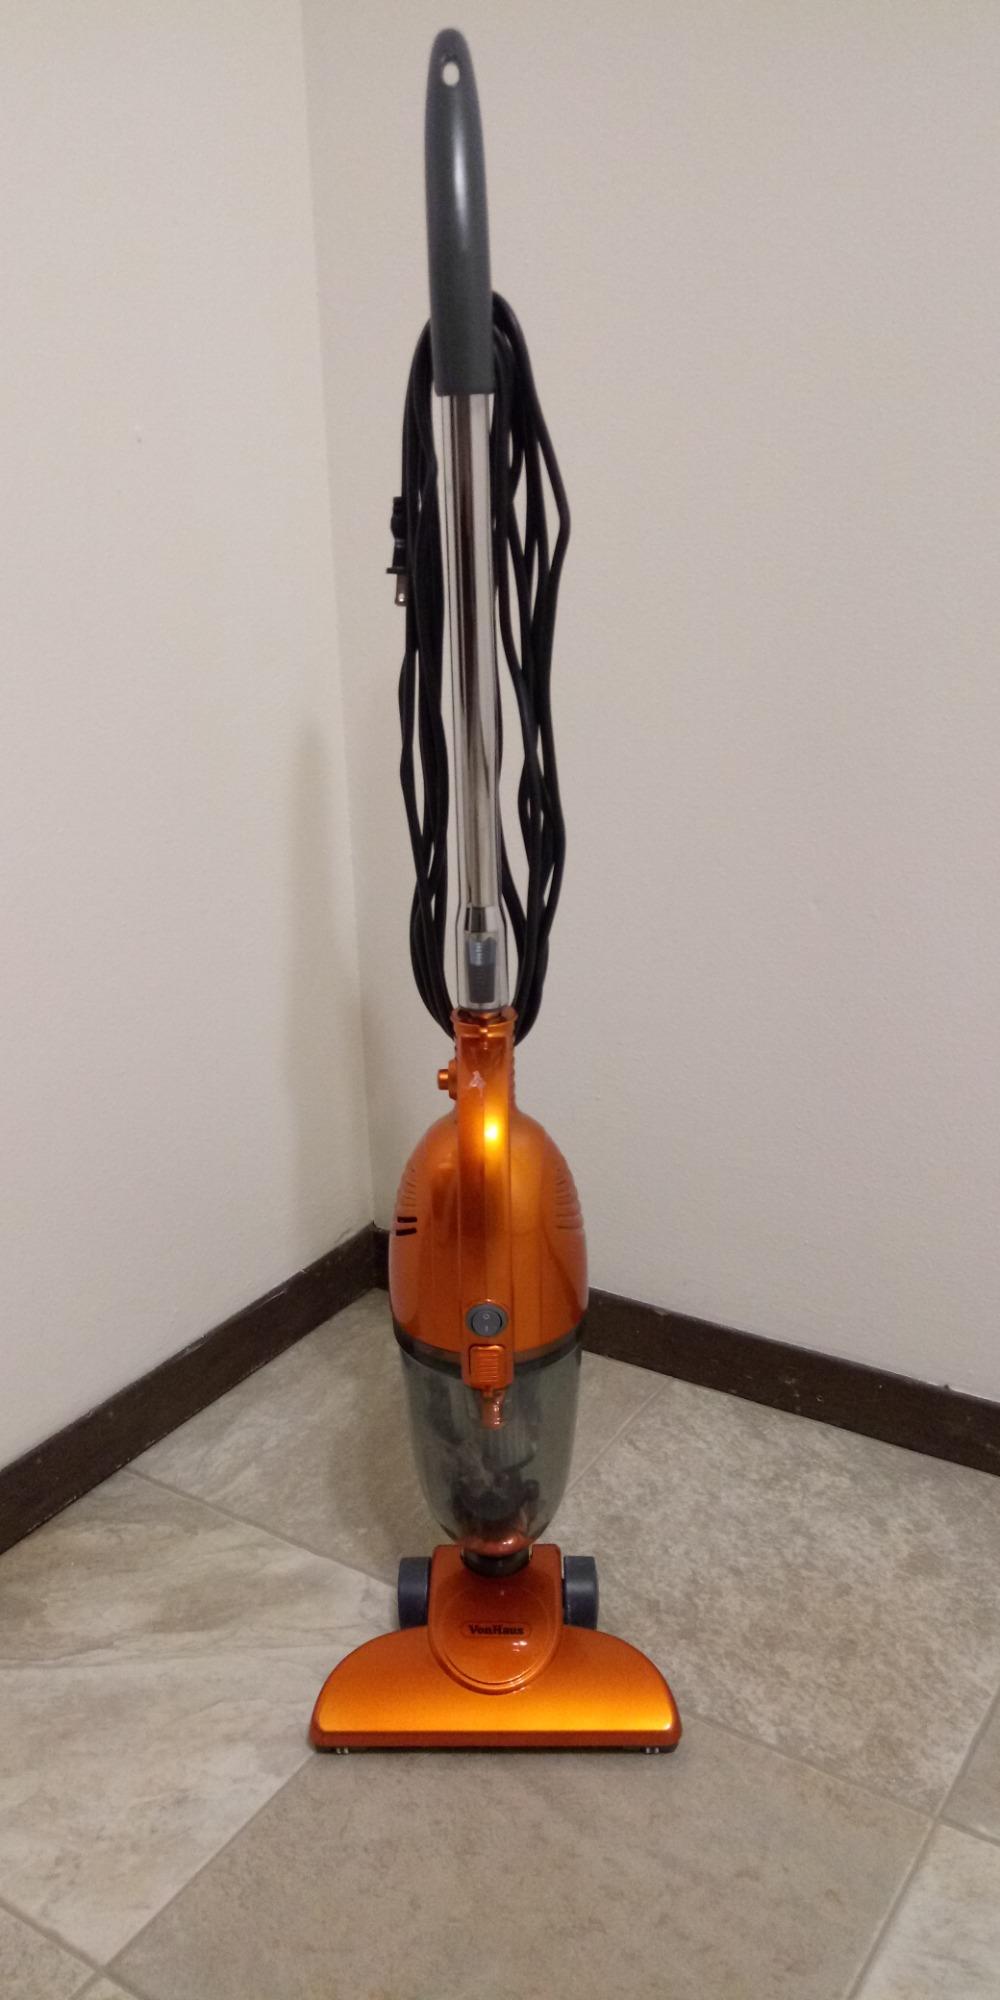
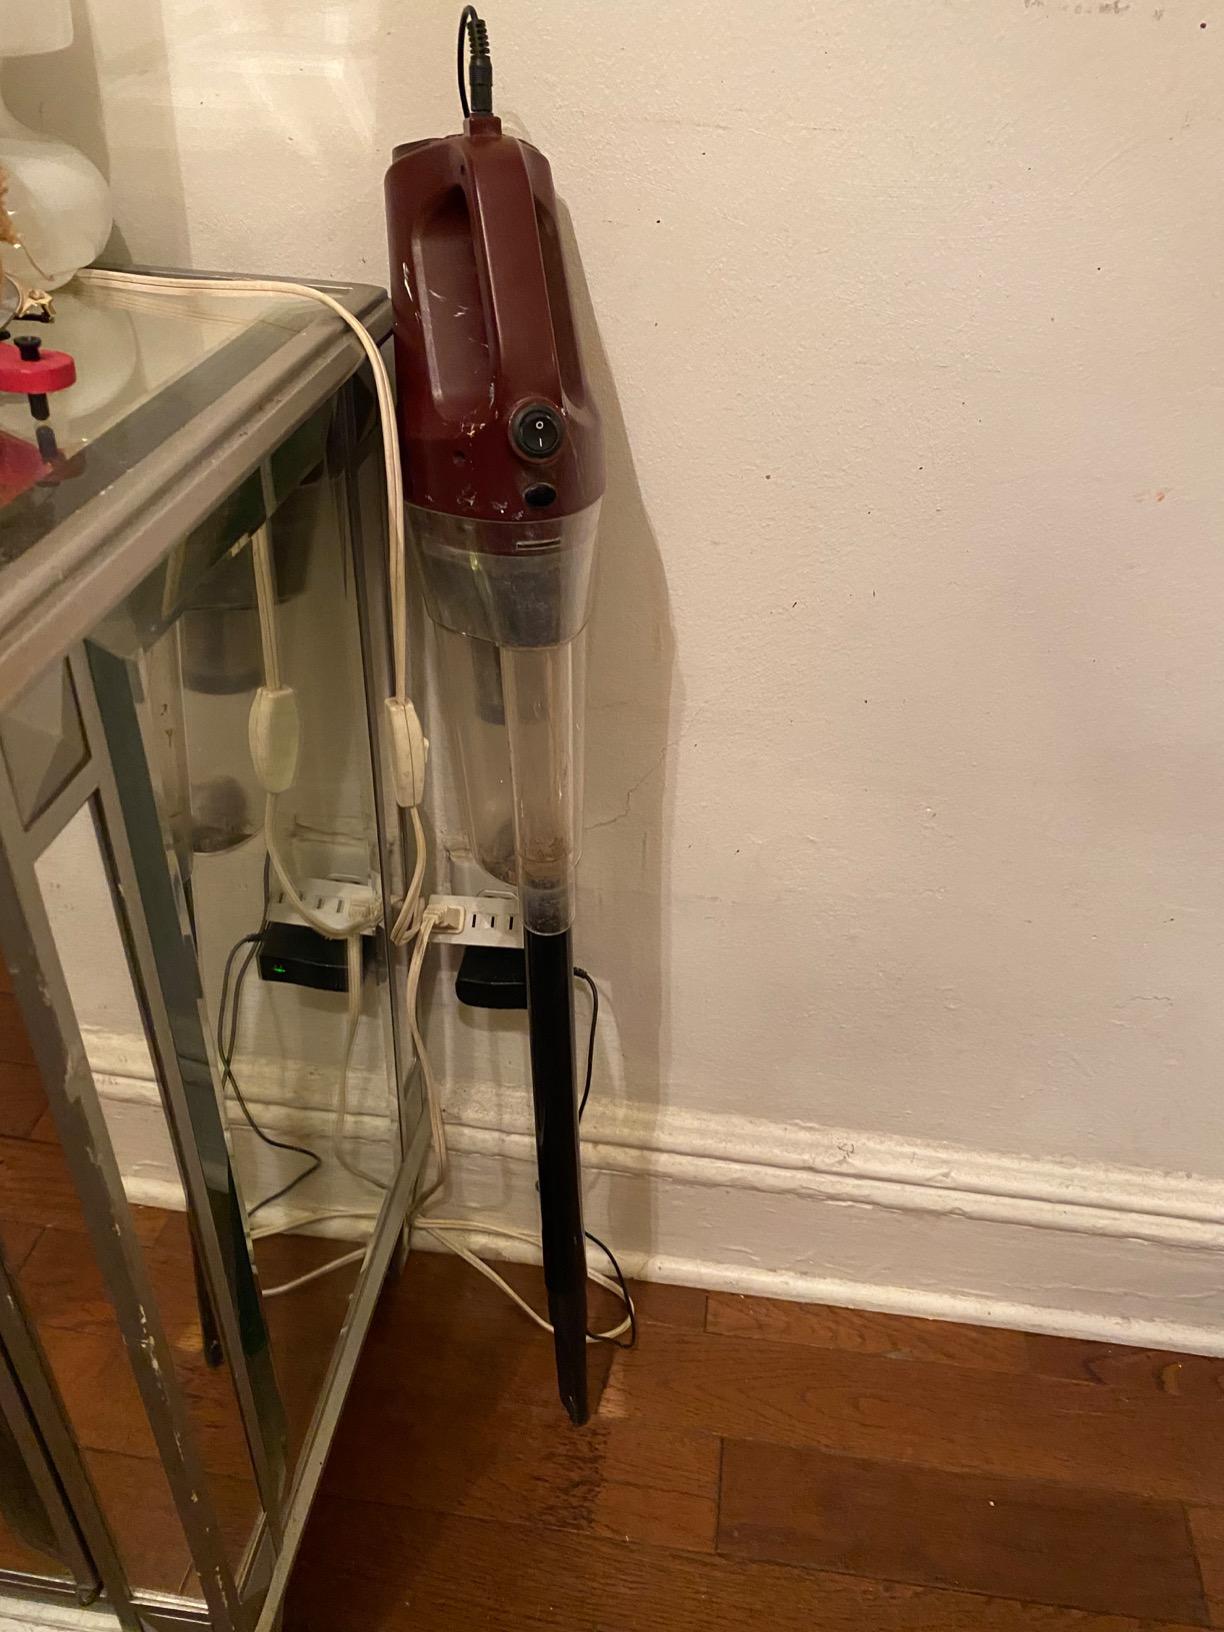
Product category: items_vacuum
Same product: no